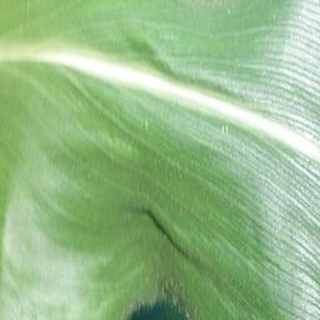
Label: healthy_corn